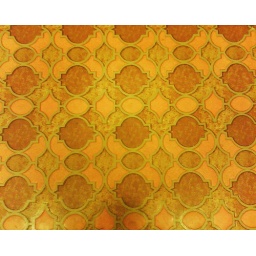
The floor in my parents bathroom